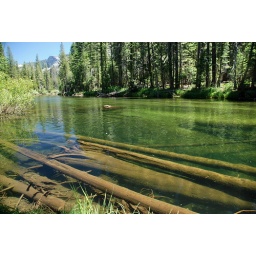
The cool, clear water of the Merced River near the John Muir Trail in Little Yosemite Valley.